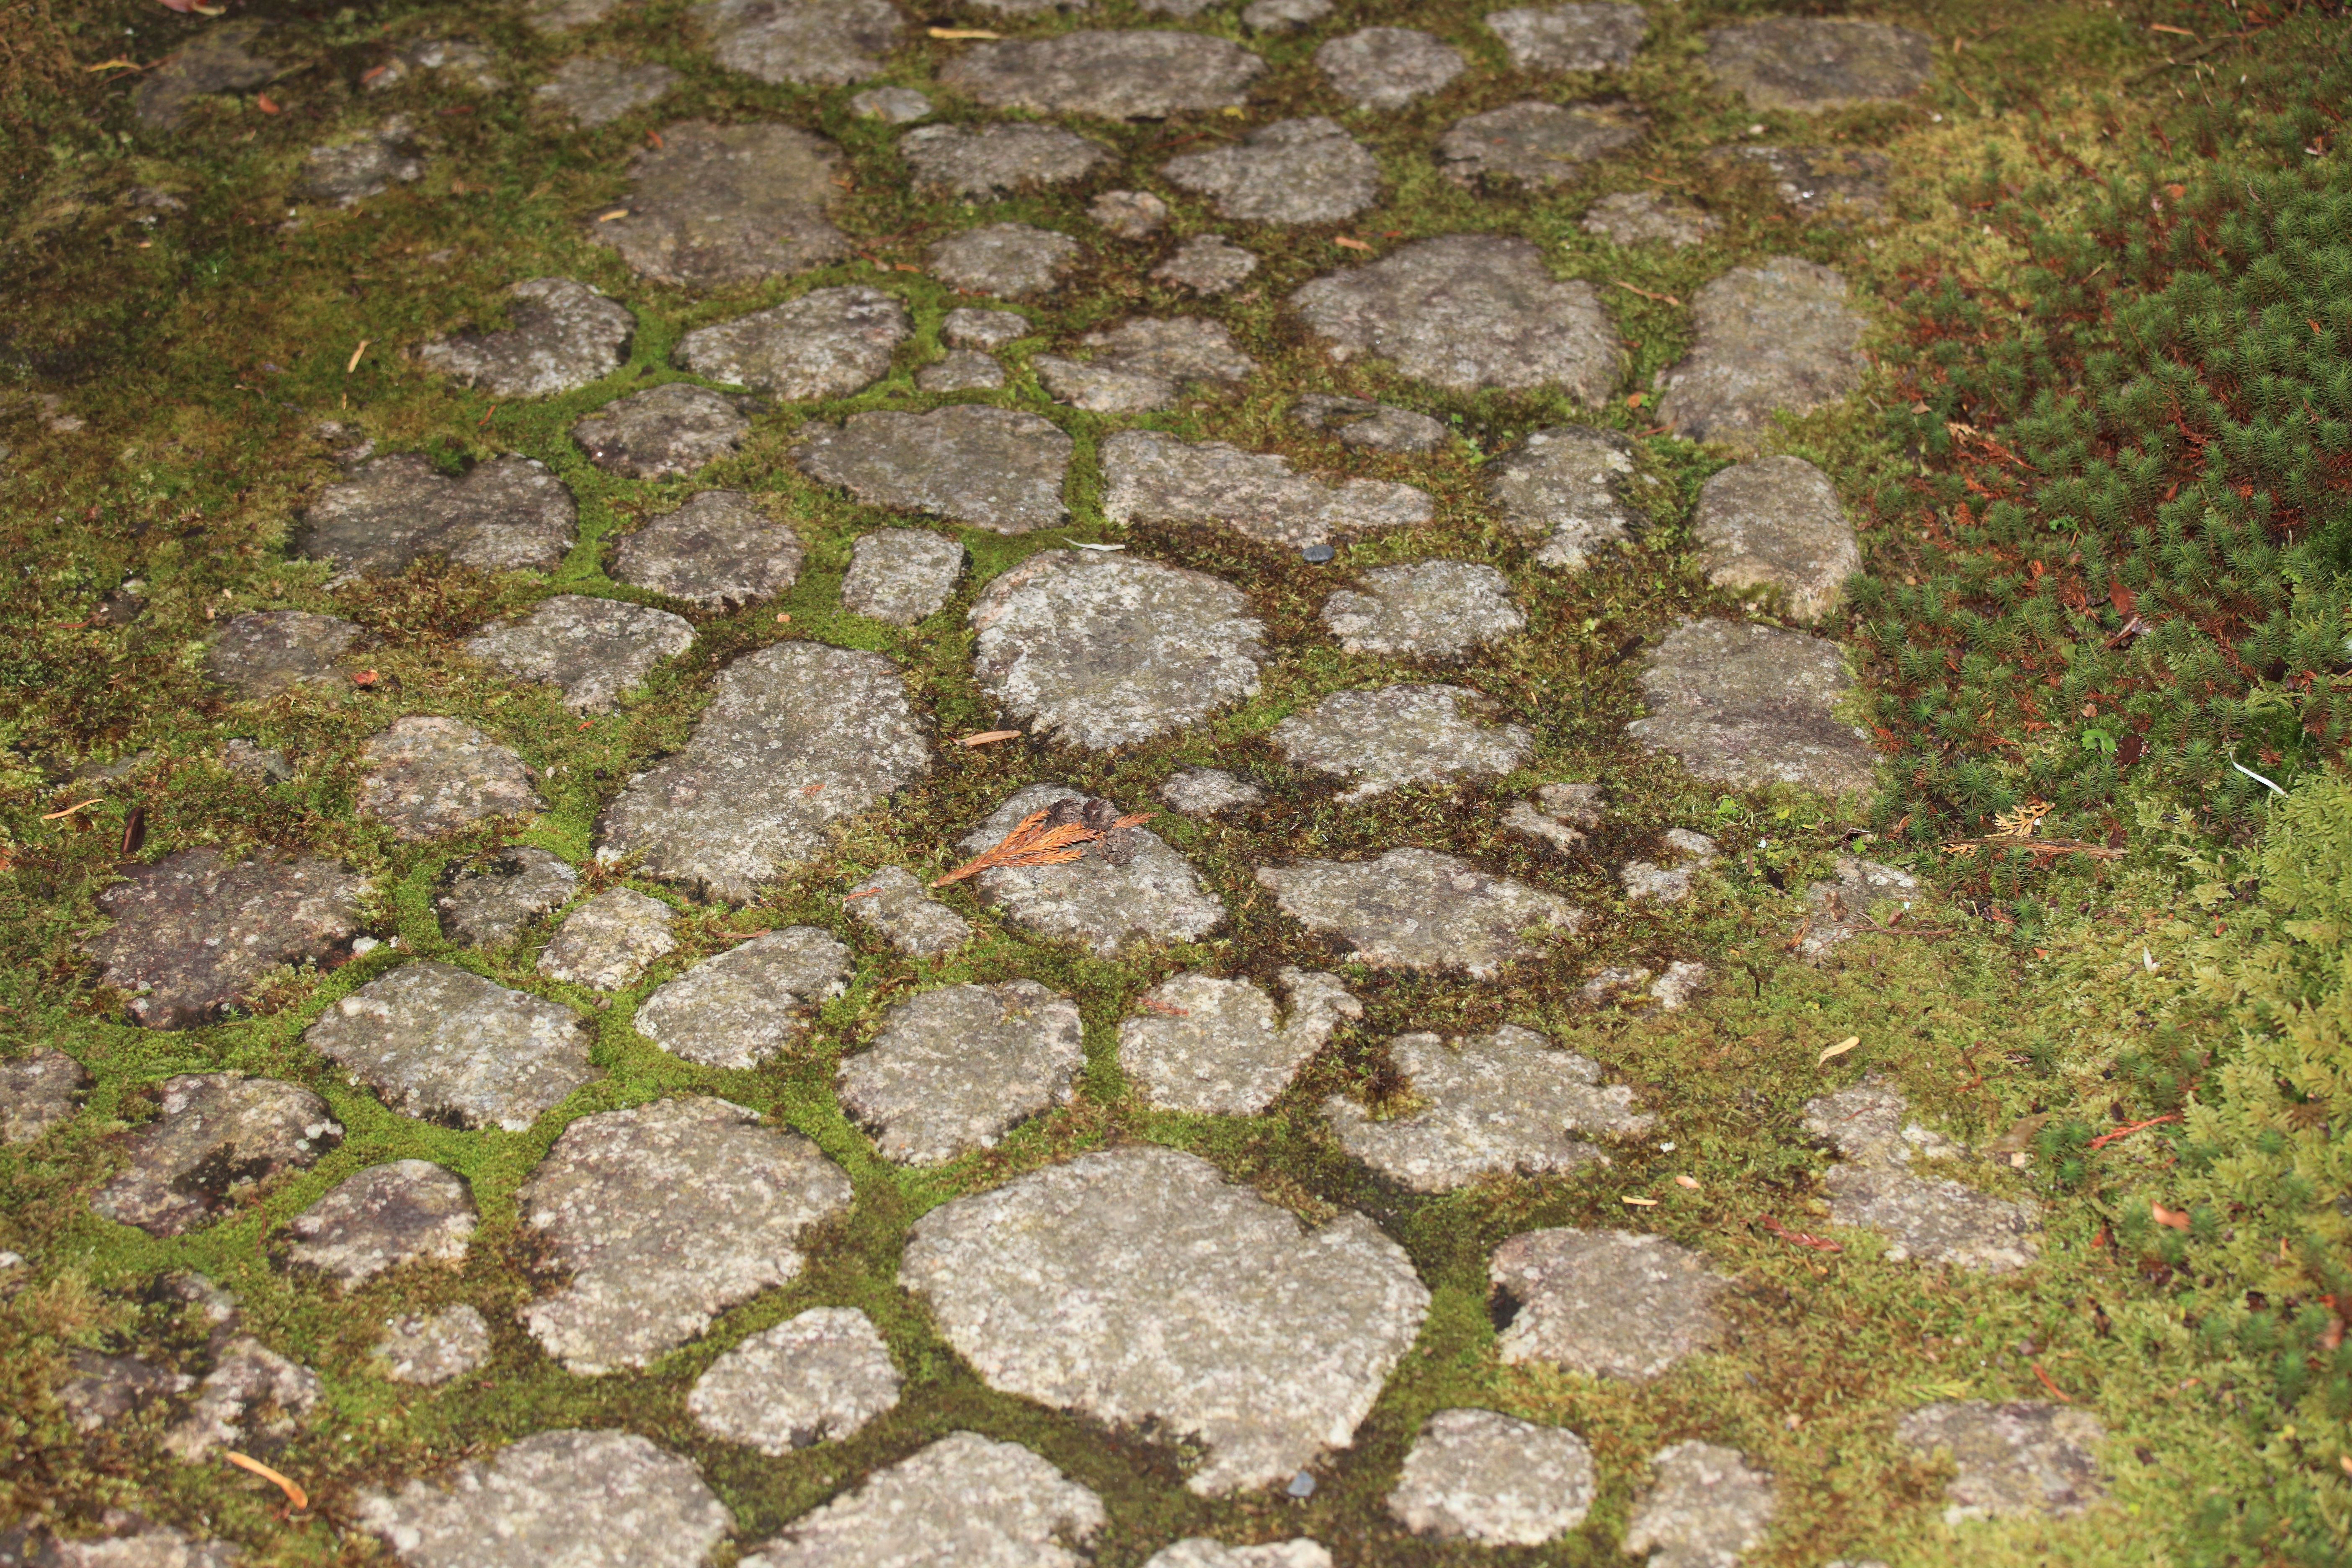
grass, rock, plant, lawn, leaf, flower, cobblestone, stone, pavement, moss, high, soil, stone wall, cool image, shrine, tochigi, 5d, hires, i, markii, hi, res, resolution, kanuma, furuminejinja, kohohen, flooring, road surface